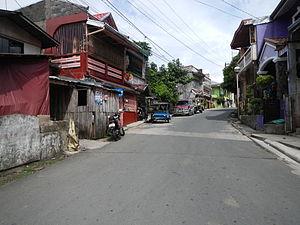
Cavinti est une localité de la province de Laguna, aux Philippines. En 2015, elle compte 21 702 habitants.